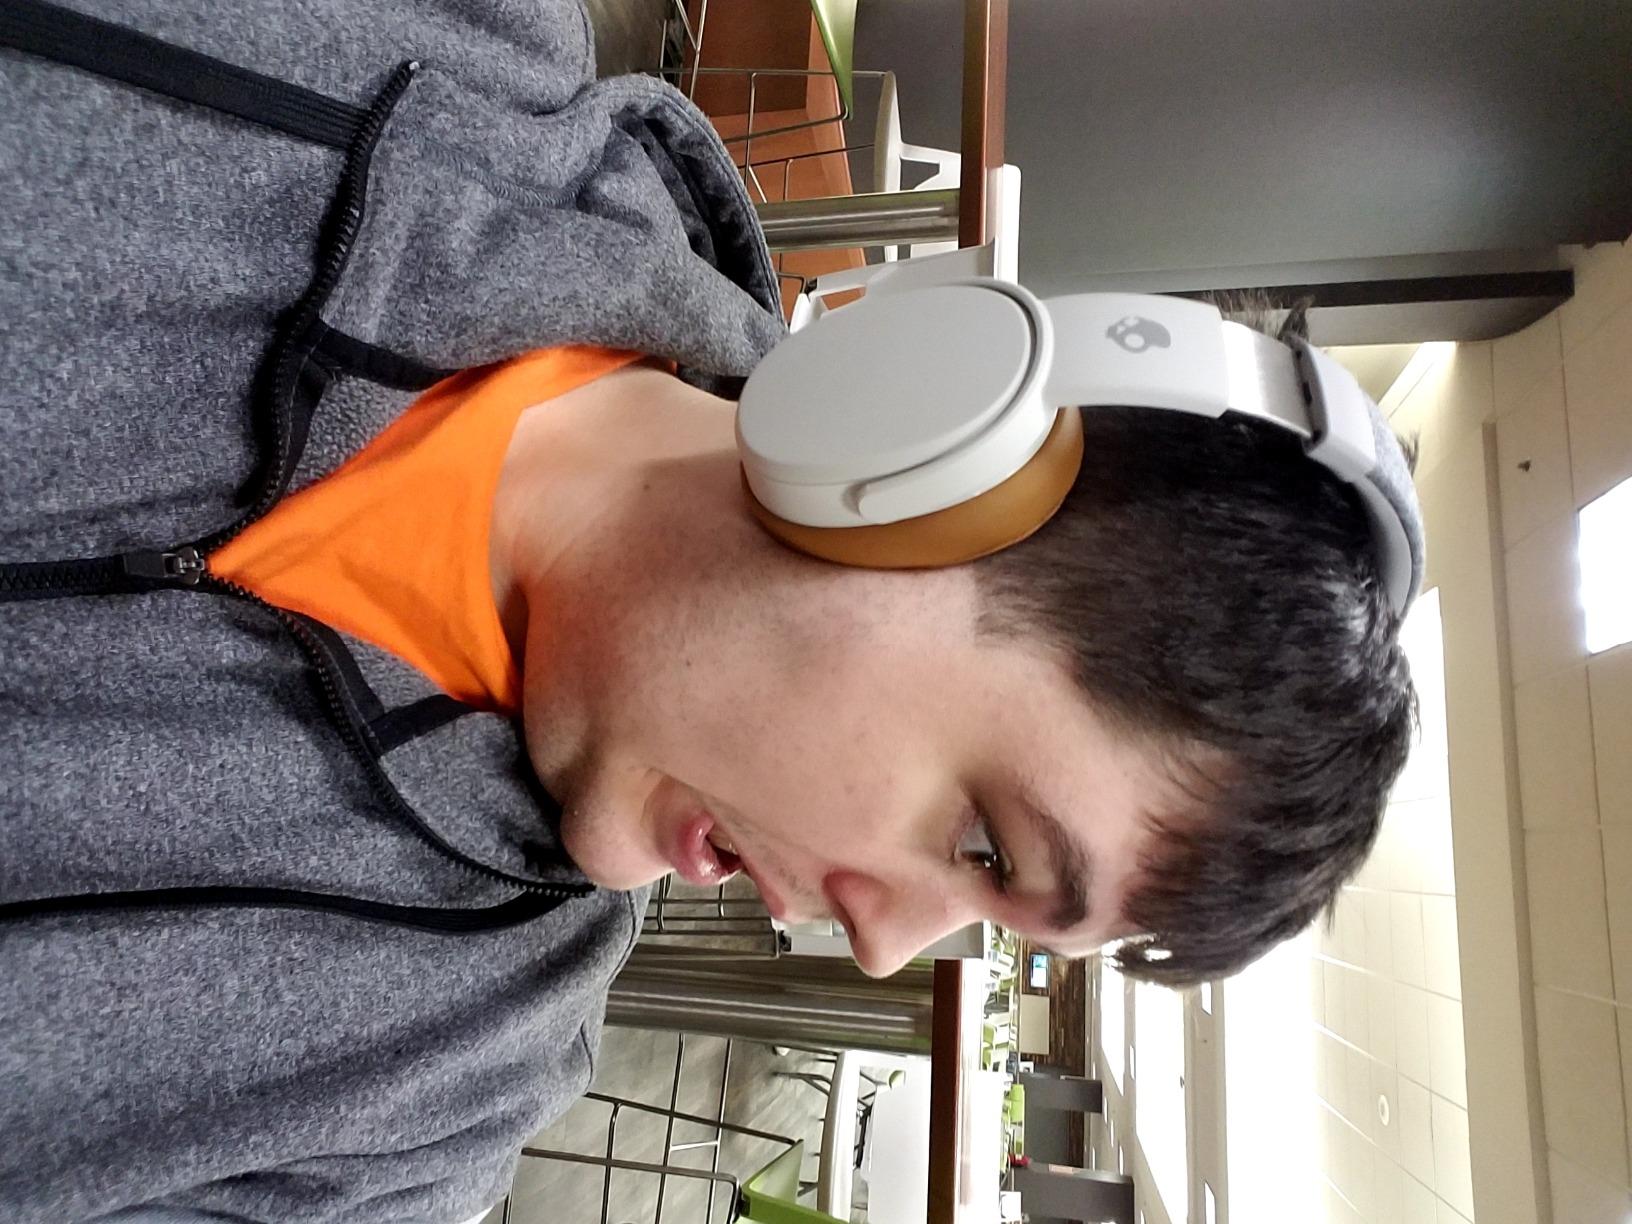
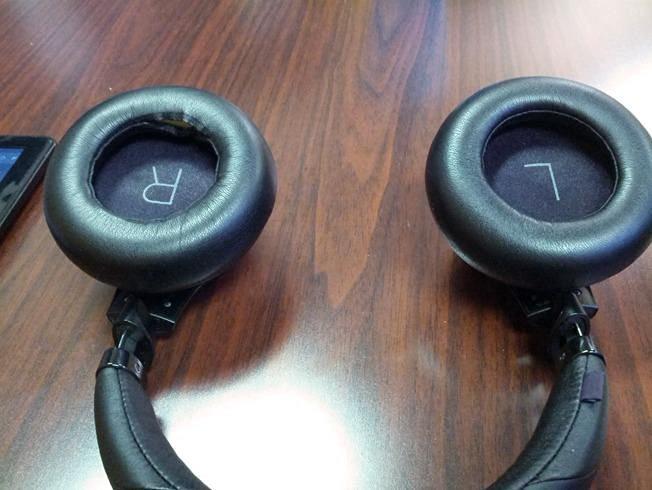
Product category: headphones
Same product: no